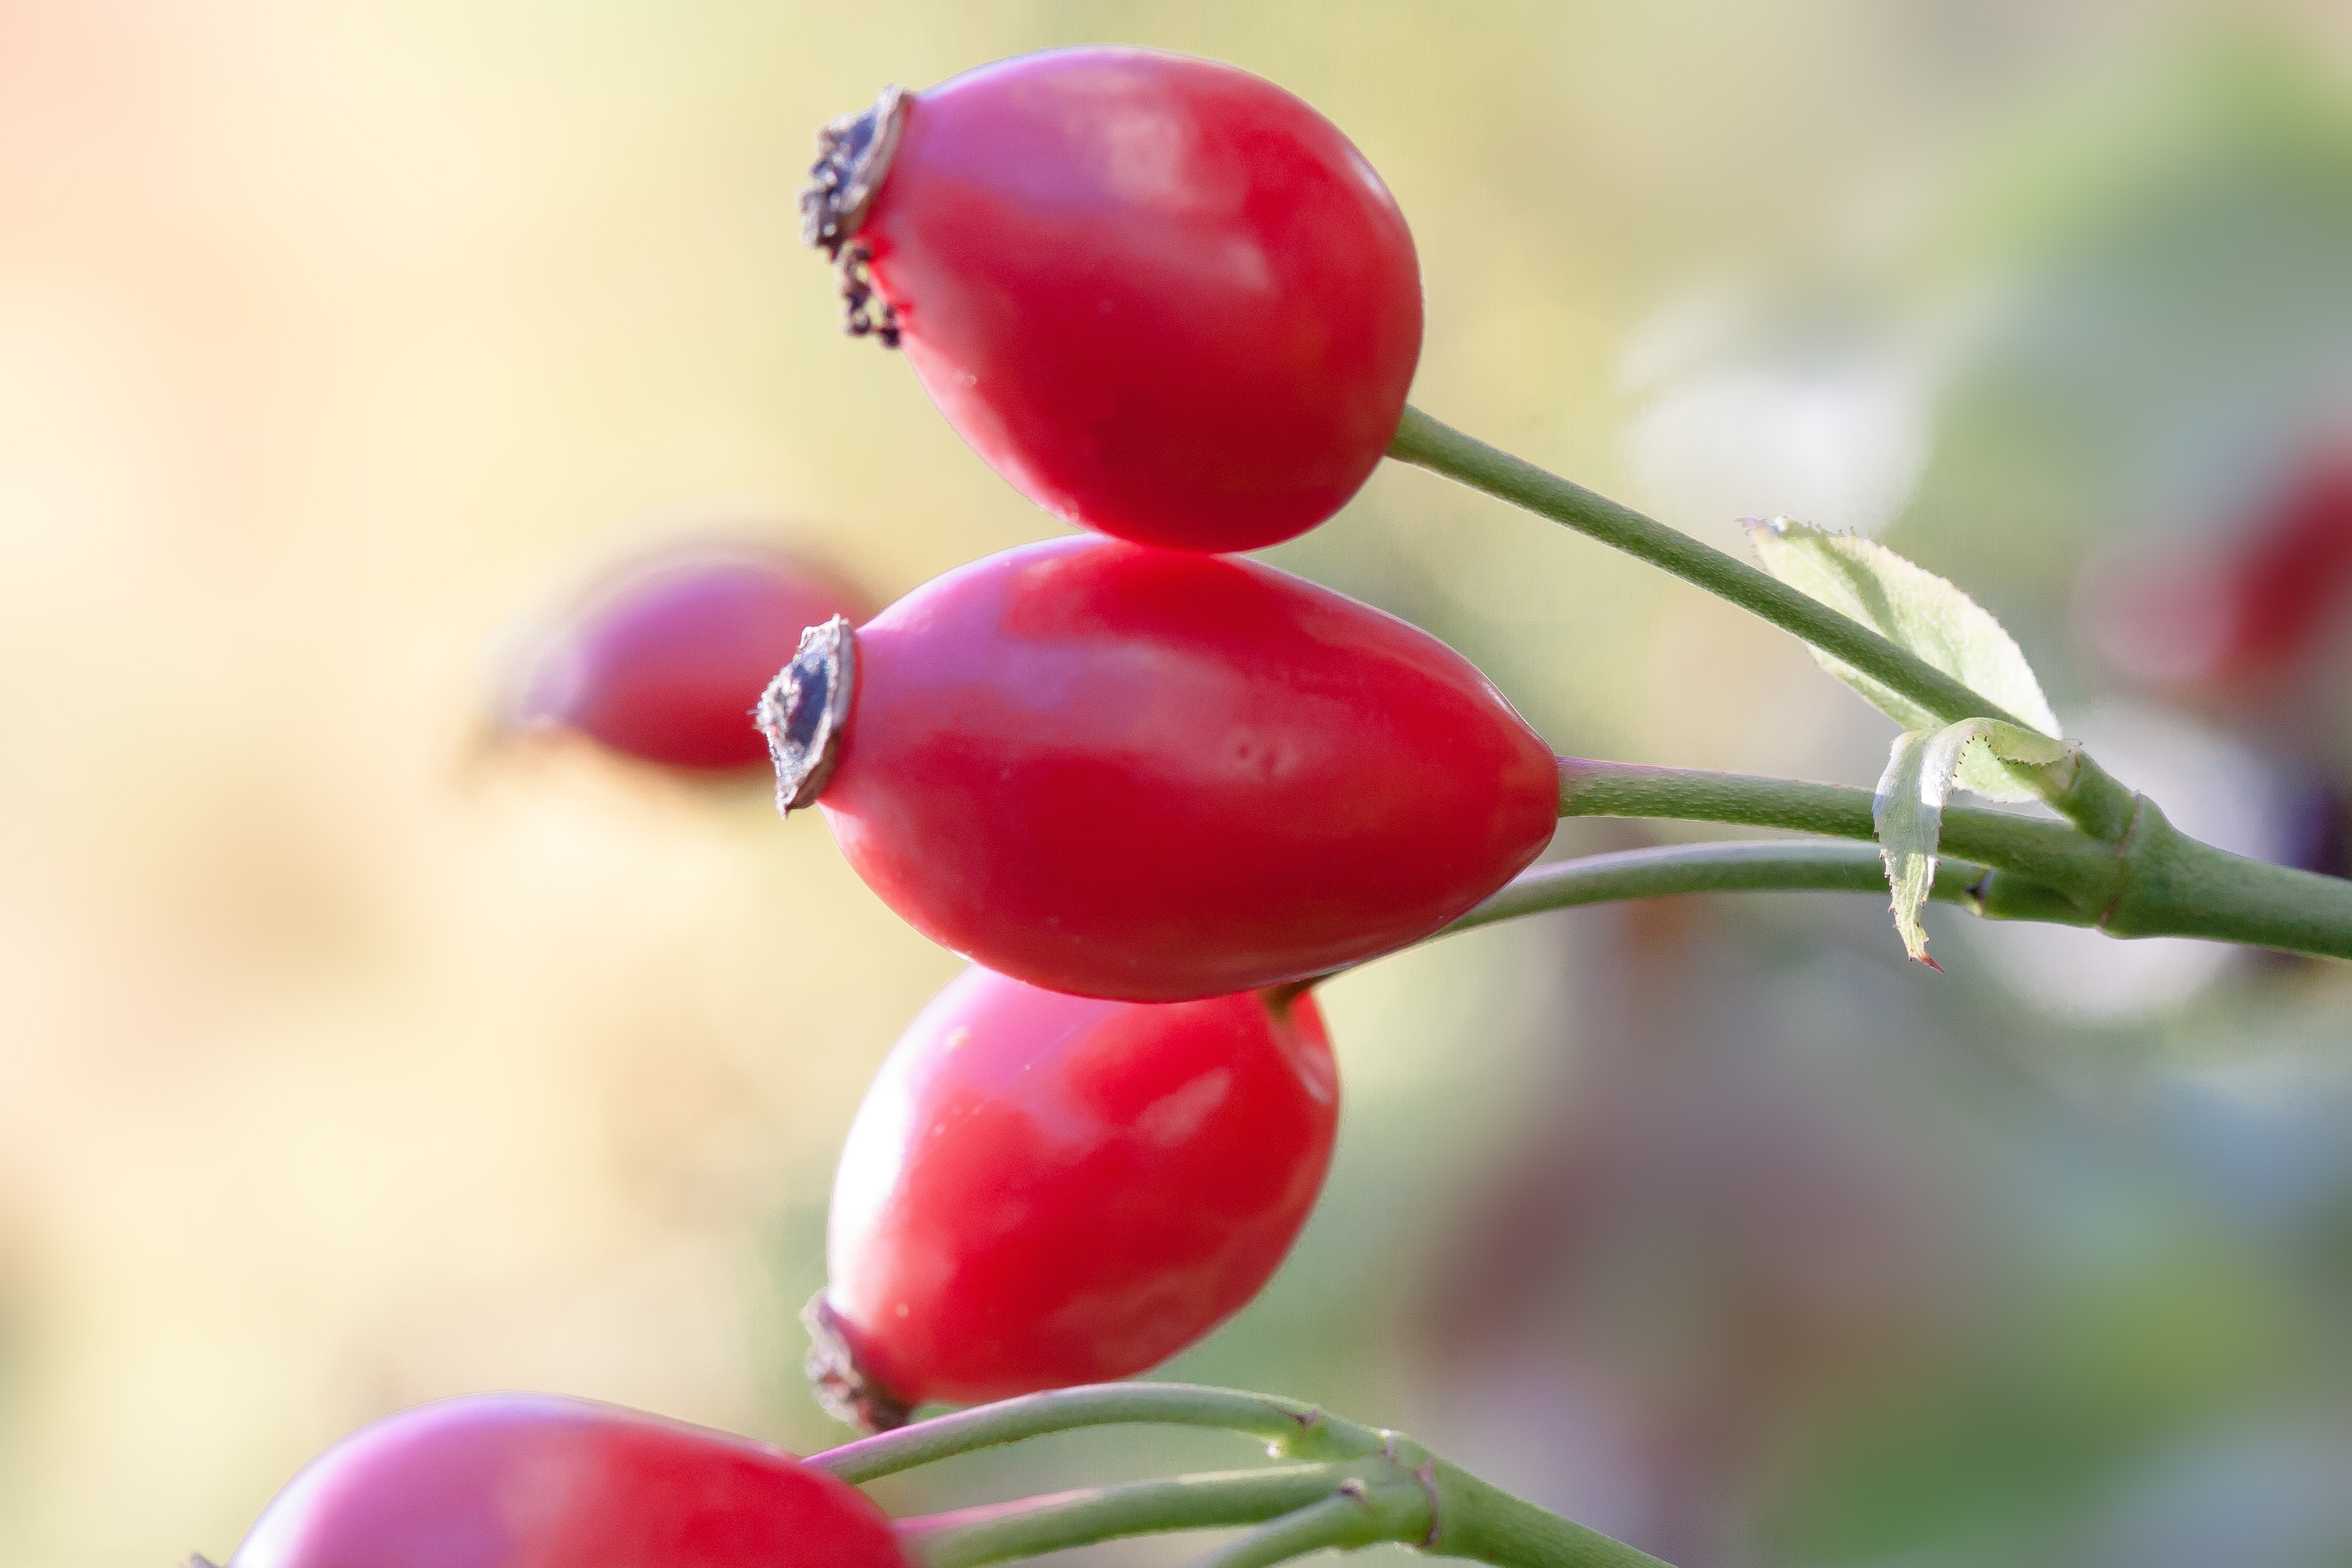
nature, branch, blossom, plant, fruit, berry, flower, food, red, produce, vegetable, autumn, flora, close up, shrub, cherry, wild rose, rose hip, macro photography, dog rose, rose greenhouse, flowering plant, acerola, malpighia, lingonberry, canina, land plant